Burlington (department store)

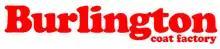
"Burlington Coat Factory" logo until 2009.

Monroe Gary Milstein and his father, Abe, had been running a successful wholesale and retail outerwear business together since 1946.